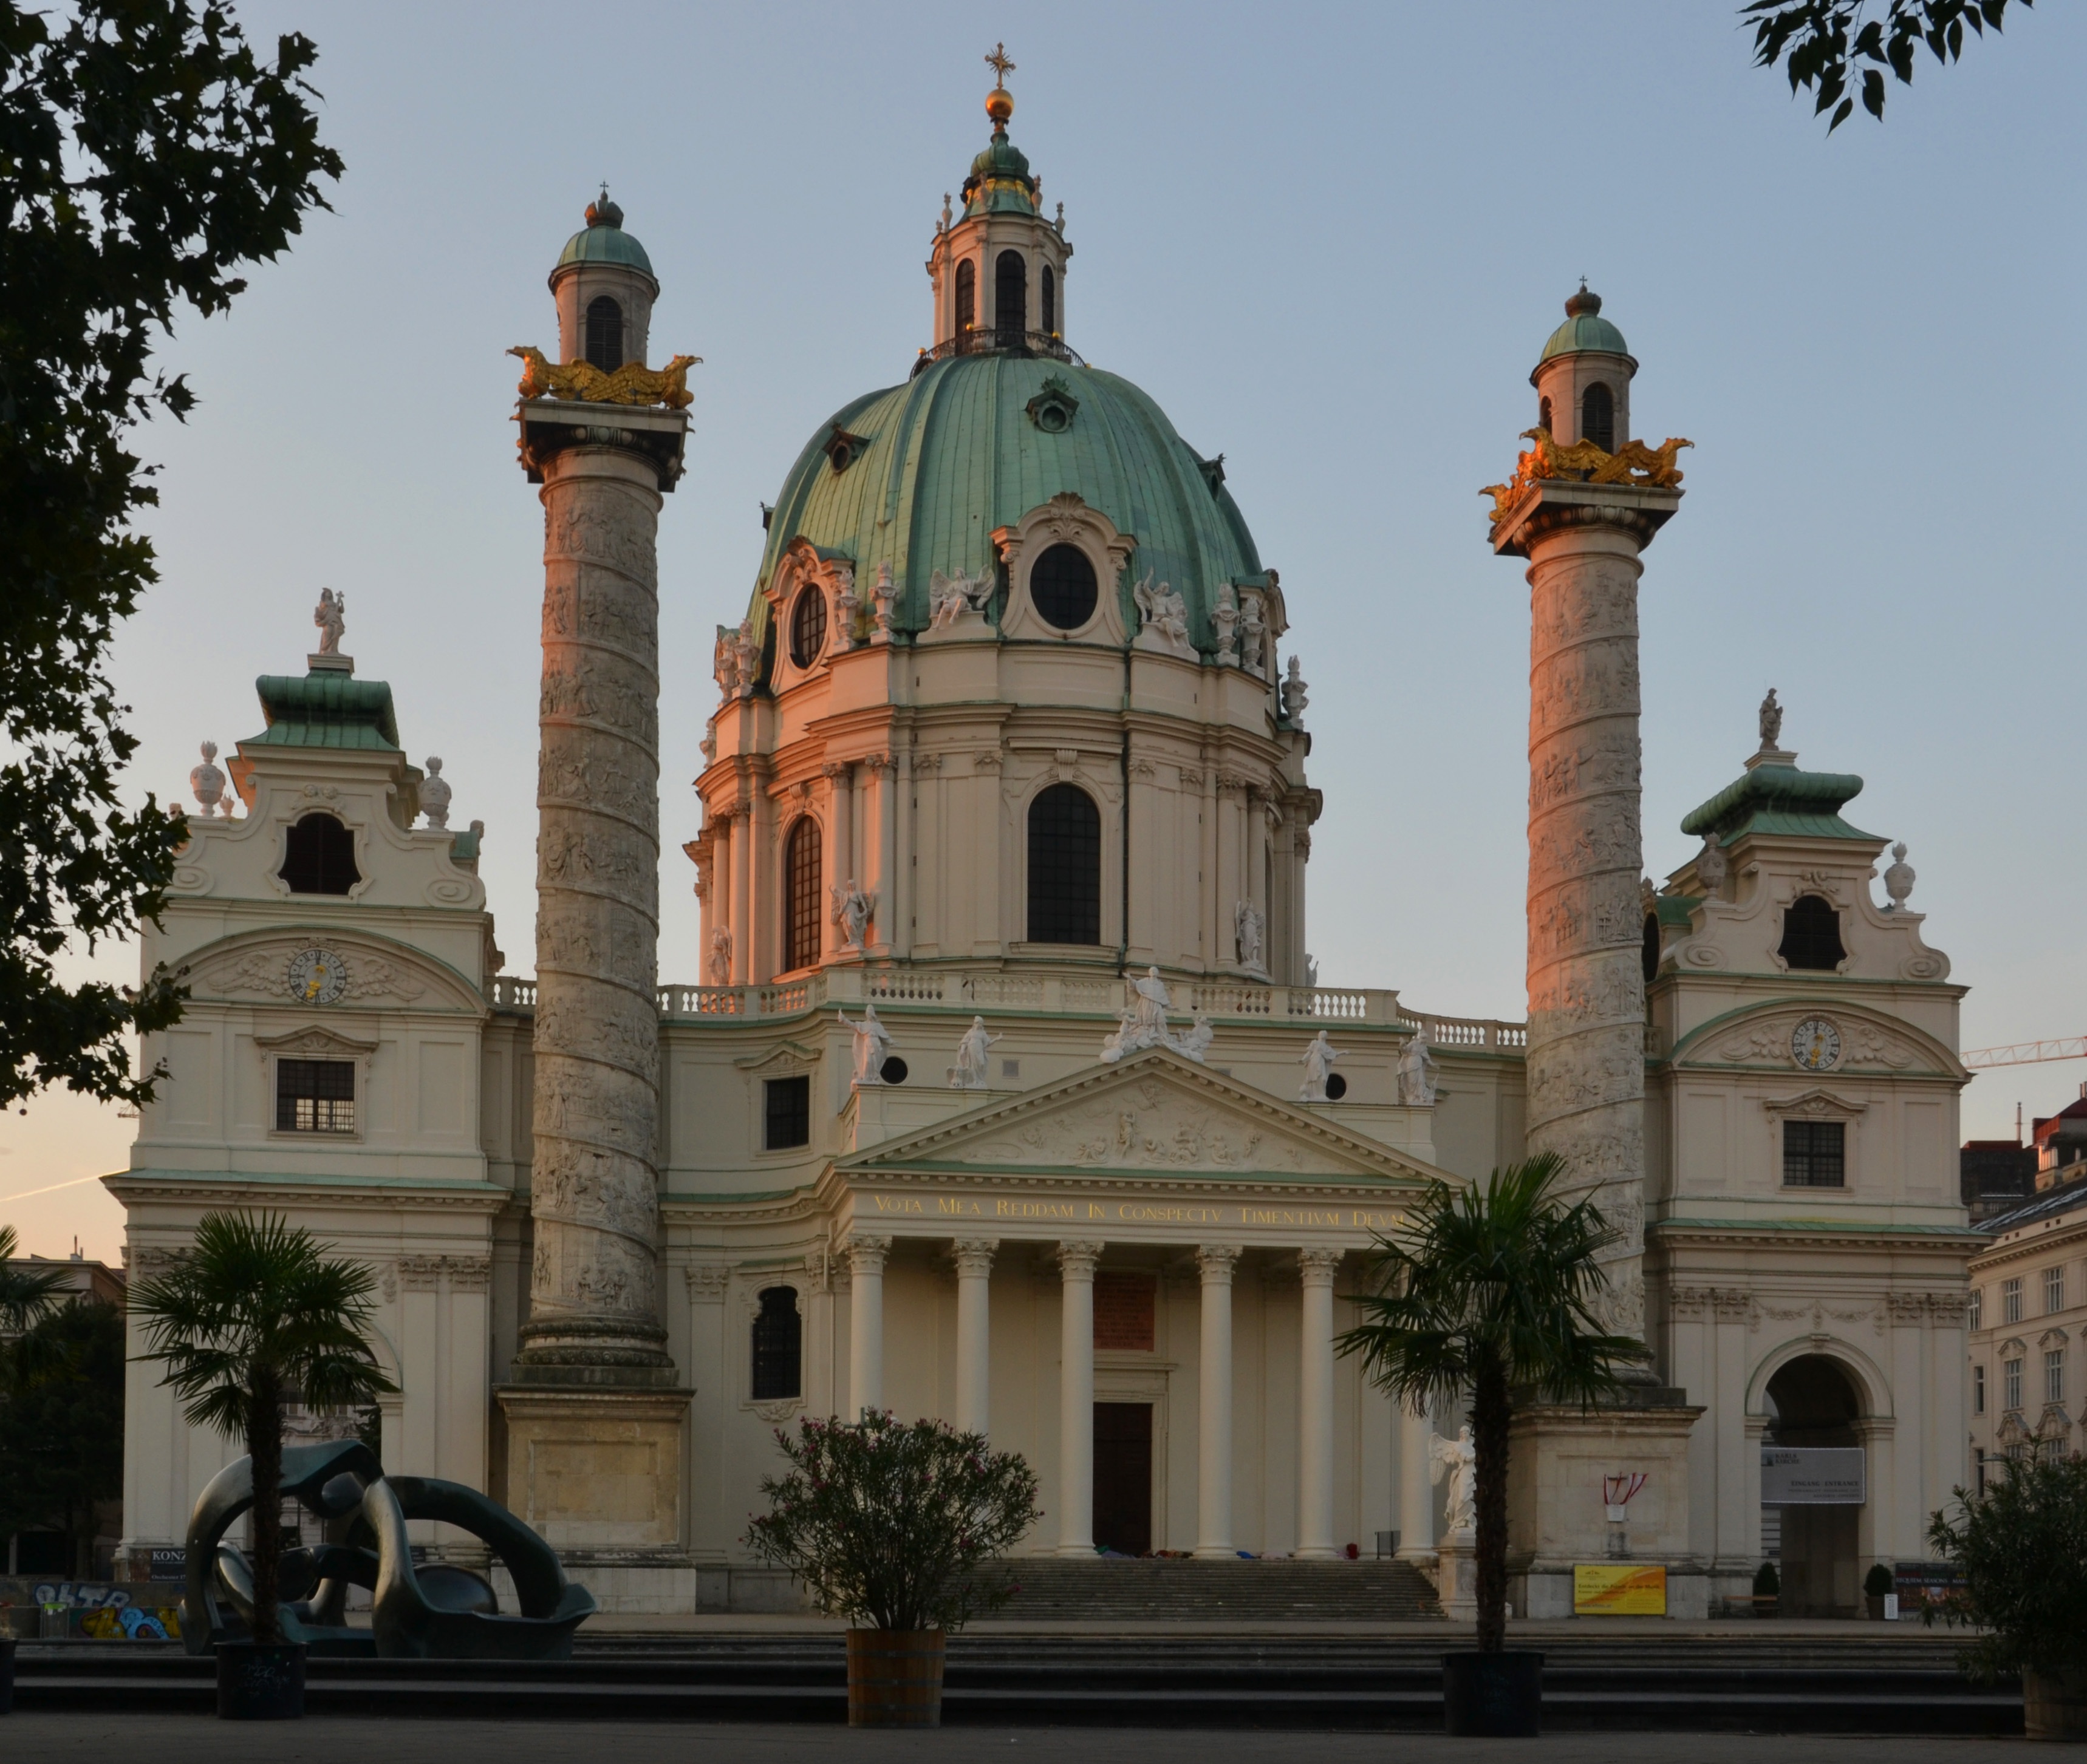
morning, building, palace, downtown, landmark, facade, church, place of worship, austria, vienna, monastery, synagogue, basilica, dome, dom, historically, baroque, morgenstimmung, morning light, st charles's church, charles square, baroque cathedral, johann bernhard fischer von erlach, historic site, ancient history, byzantine architecture